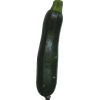
Label: Zucchini dark 1